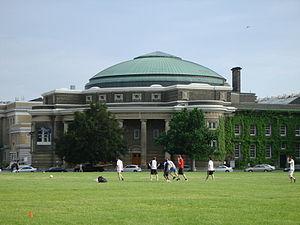
L'Université de Toronto est une université publique canadienne et l'une des universités les plus sélectives et prestigieuses du monde. Avec plus de 65 000 étudiants, elle constitue la plus grande université du Canada, puisqu'elle est en partie le résultat d'une fusion de deux universités : les Universités de Toronto et de Victoria. Elle est répartie sur trois campus : le campus principal, St-George, se trouve dans le centre de Toronto, autour de Queen's Park, tandis que les deux autres se trouvent dans l'agglomération torontoise, respectivement à Mississauga et à Scarborough.